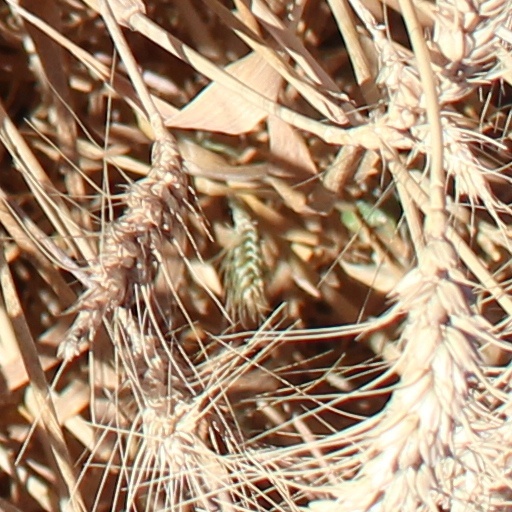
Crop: wheat